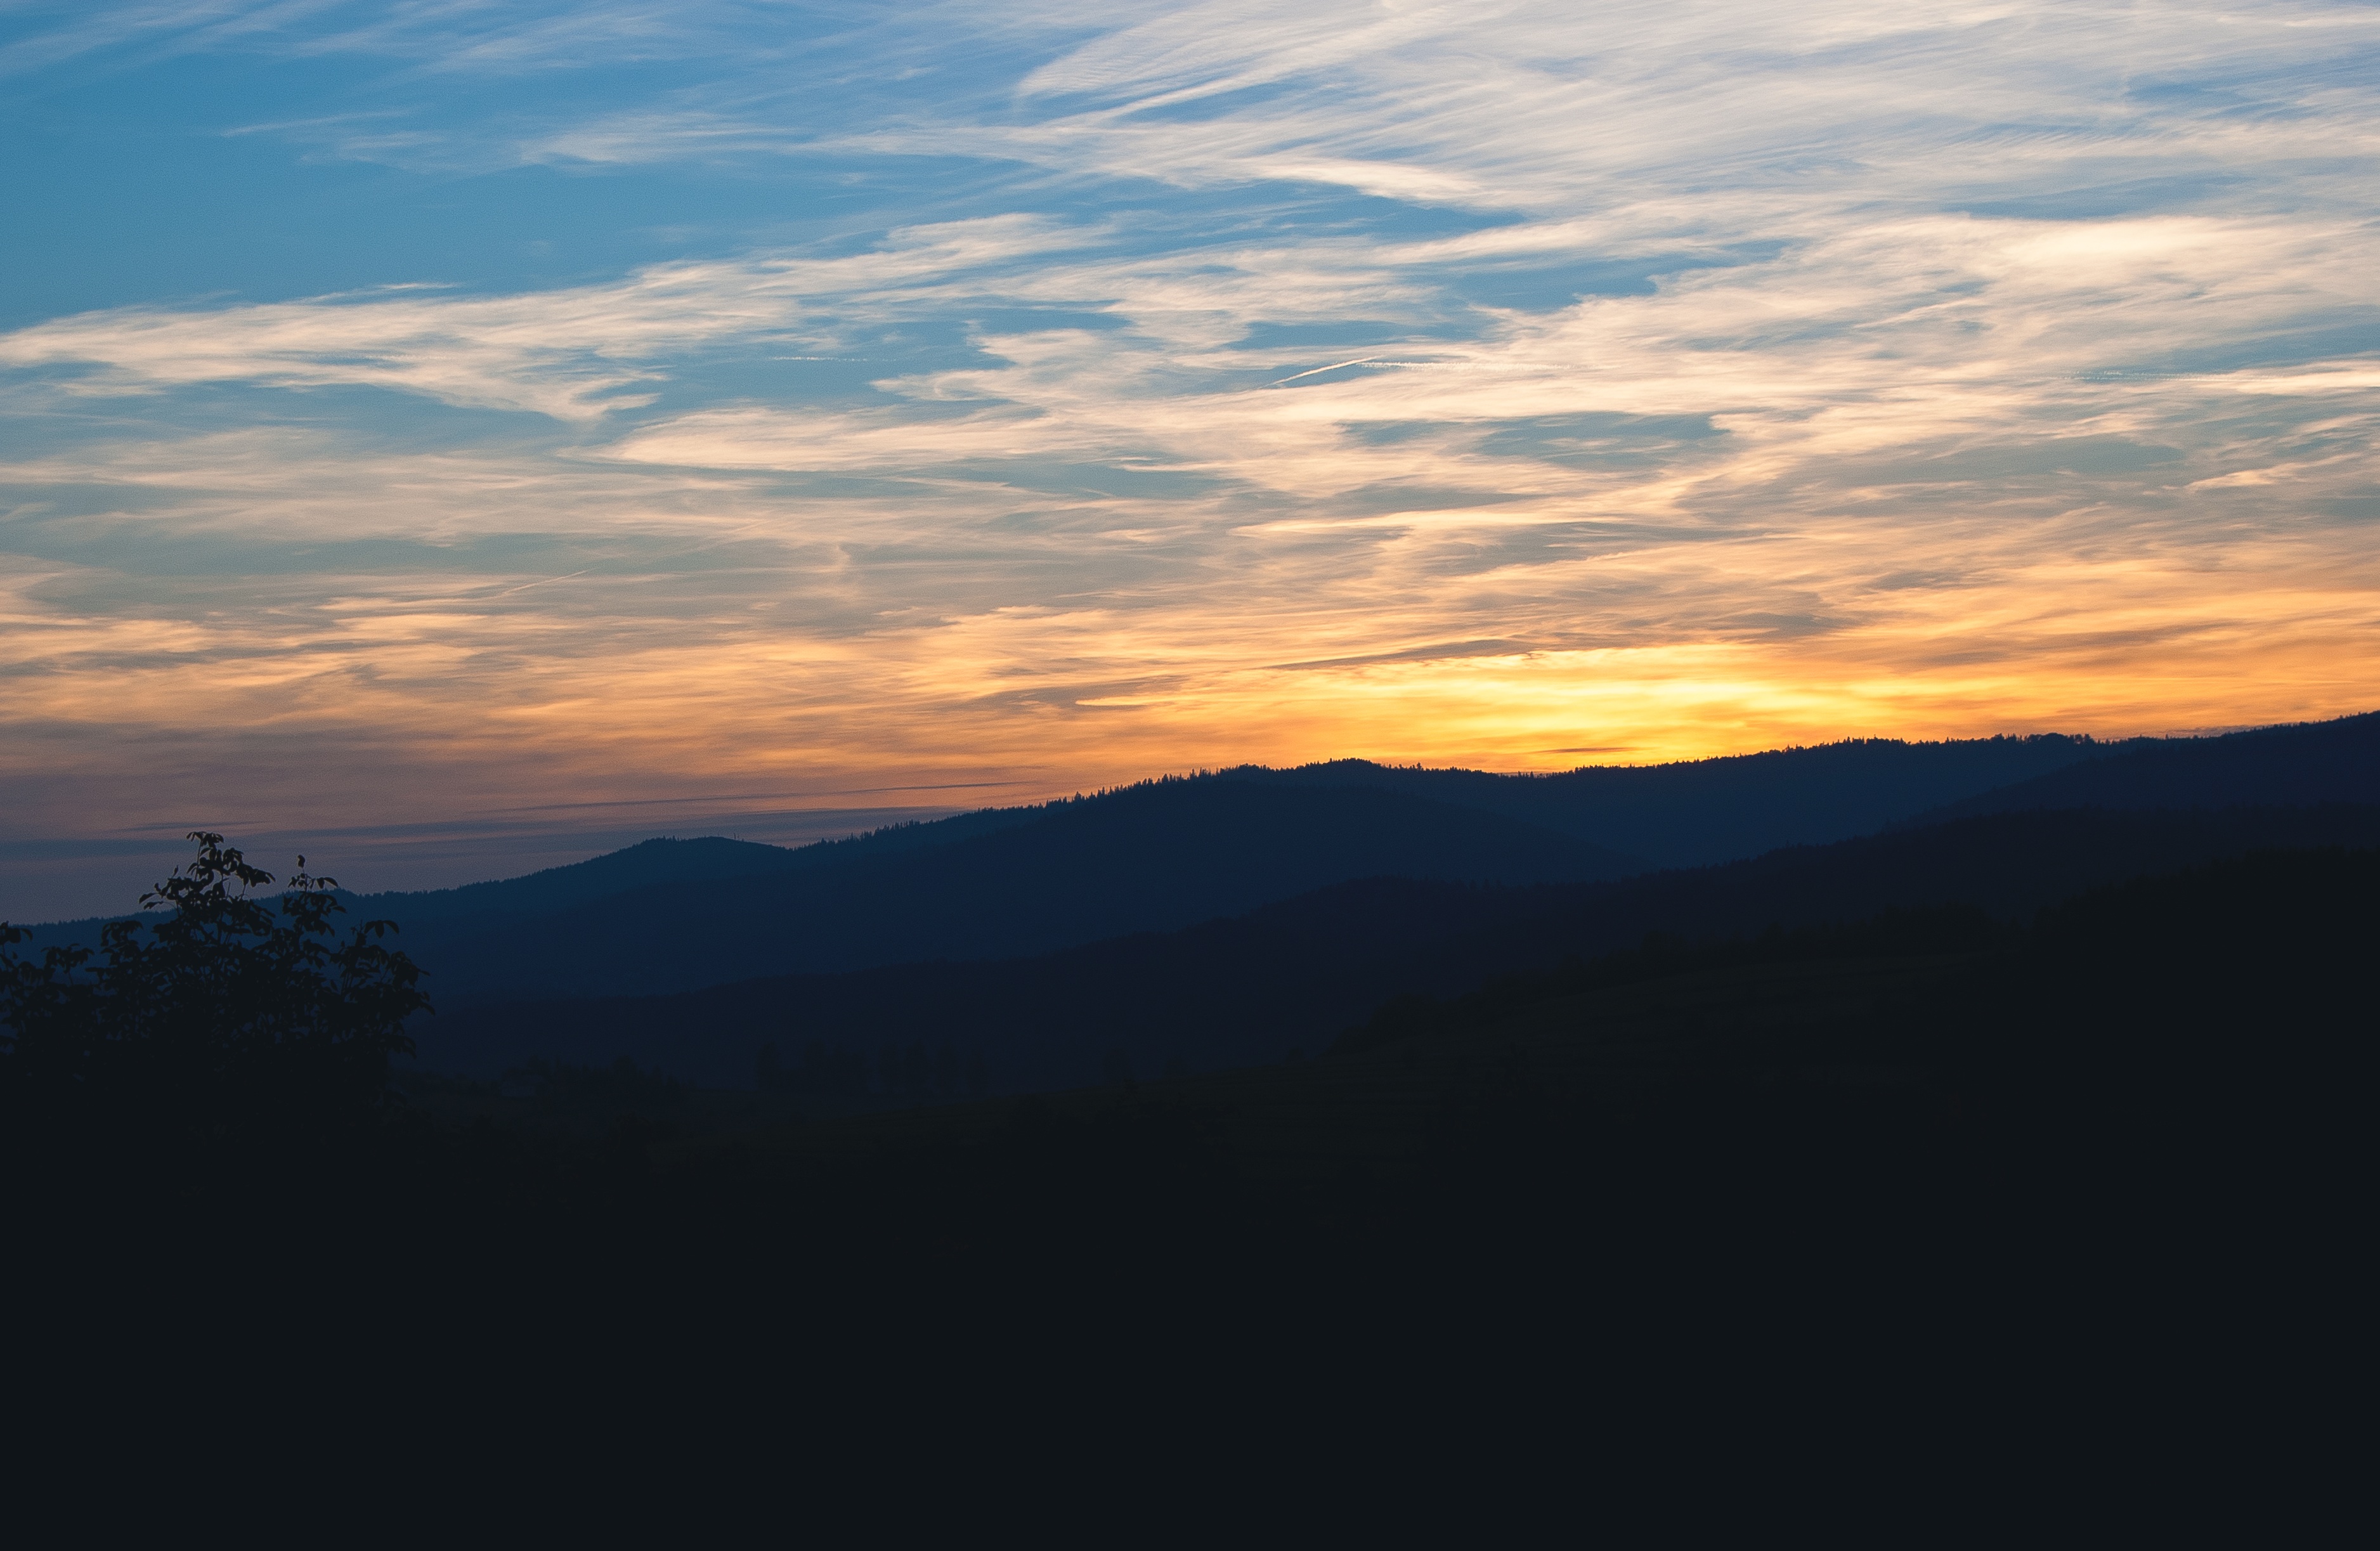
horizon, mountain, cloud, sky, sun, sunrise, sunset, sunlight, morning, hill, dawn, mountain range, dusk, evening, plain, afterglow, atmospheric phenomenon, mountainous landforms